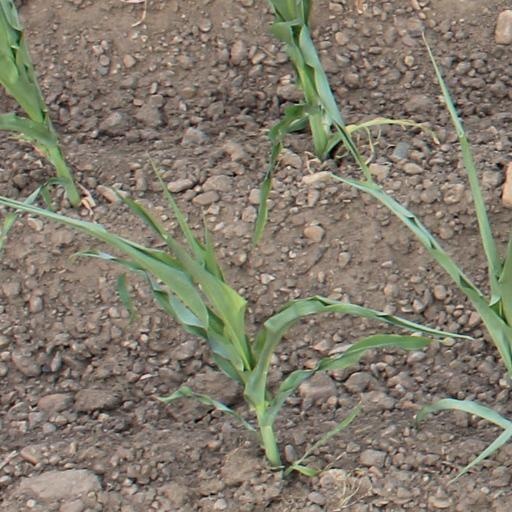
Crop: maize; corn